Biofertilizer

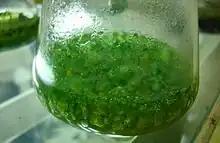
Blue-green algae cultured in specific media. Blue-green algae can be helpful in agriculture as they have the capability to fix atmospheric nitrogen to soil. This nitrogen is helpful to the crops. Blue-green algae is used as a biofertilizer.

A biofertilizer is a substance containing living micro-organisms which, when applied to seeds, plant surfaces, or soil, colonize the rhizosphere or the interior of the plant and promotes growth by increasing the supply or availability of primary nutrients to the host plant. Biofertilizers add nutrients through the natural processes of nitrogen fixation, solubilizing phosphorus, and stimulating plant growth through the synthesis of growth-promoting substances. The micro-organisms in biofertilizers restore the soil's natural nutrient cycle and build soil organic matter. Through the use of biofertilizers, healthy plants can be grown, while enhancing the sustainability and the health of the soil. Biofertilizers can be expected to reduce the use of synthetic fertilizers and pesticides, but they are not yet able to replace their use. As of 2024, more than 340 biofertilizer products have been approved for commercial use in the US.